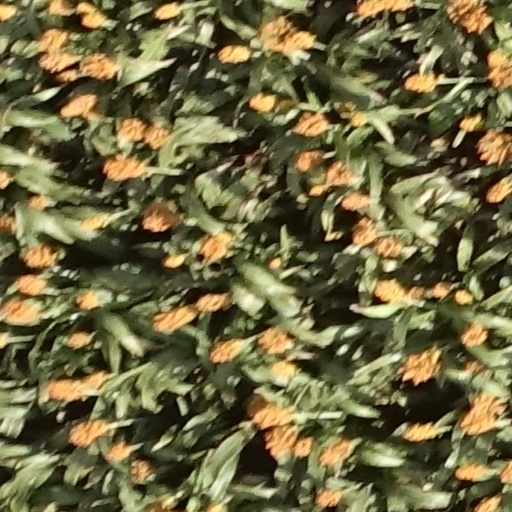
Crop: sorghum